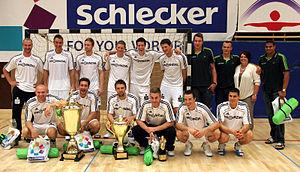
Le Turnverein Hassee-Winterbek e.V. est un club omnisports basé à Kiel en Allemagne. Sa section la plus prestigieuse est le club de handball masculin entraîné par l'Islandais Alfreð Gíslason et qui participe à la Bundesliga. Le club possède le palmarès le plus important dans les trois compétitions d'Allemagne : 21 titres de champion d'Allemagne, 11 coupes d'Allemagne et 9 Supercoupes d'Allemagne.